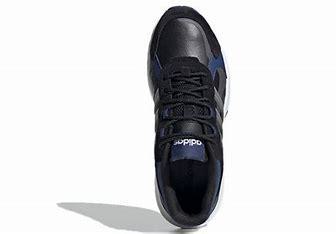
Brand: adidas
Model: neo Adidas NEO Crazychaos Shadow